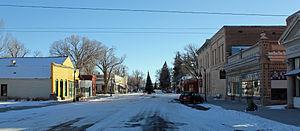
Le comté de Saguache est un comté du Colorado. Son chef-lieu est la ville de Saguache.